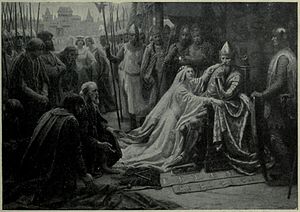
Filippa af Hainaut / Forlovelse
Dronning Filippa går i forbøn for Calais' borgere af JD Penrose
"Filippa af Hainaut var Dronning af England som hustru til Kong Edvard 3. Edvard lovede i 1326 at gifte sig med hende inden for de følgende to år. Hun blev gift med Edvard, først ved stedfortræder, da Edvard sendte biskoppen af Coventry ""for at gifte sig med hende i sit navn"" i oktober 1327 i Valenciennes, den næstvigtigste by i Grevskabet Hainaut. Ægteskabet blev fejret formelt i York Minster den 24. januar 1328, nogle måneder efter at Edvard besteget Englands trone. I august 1328 fik han også fastsat sin kones medgift.